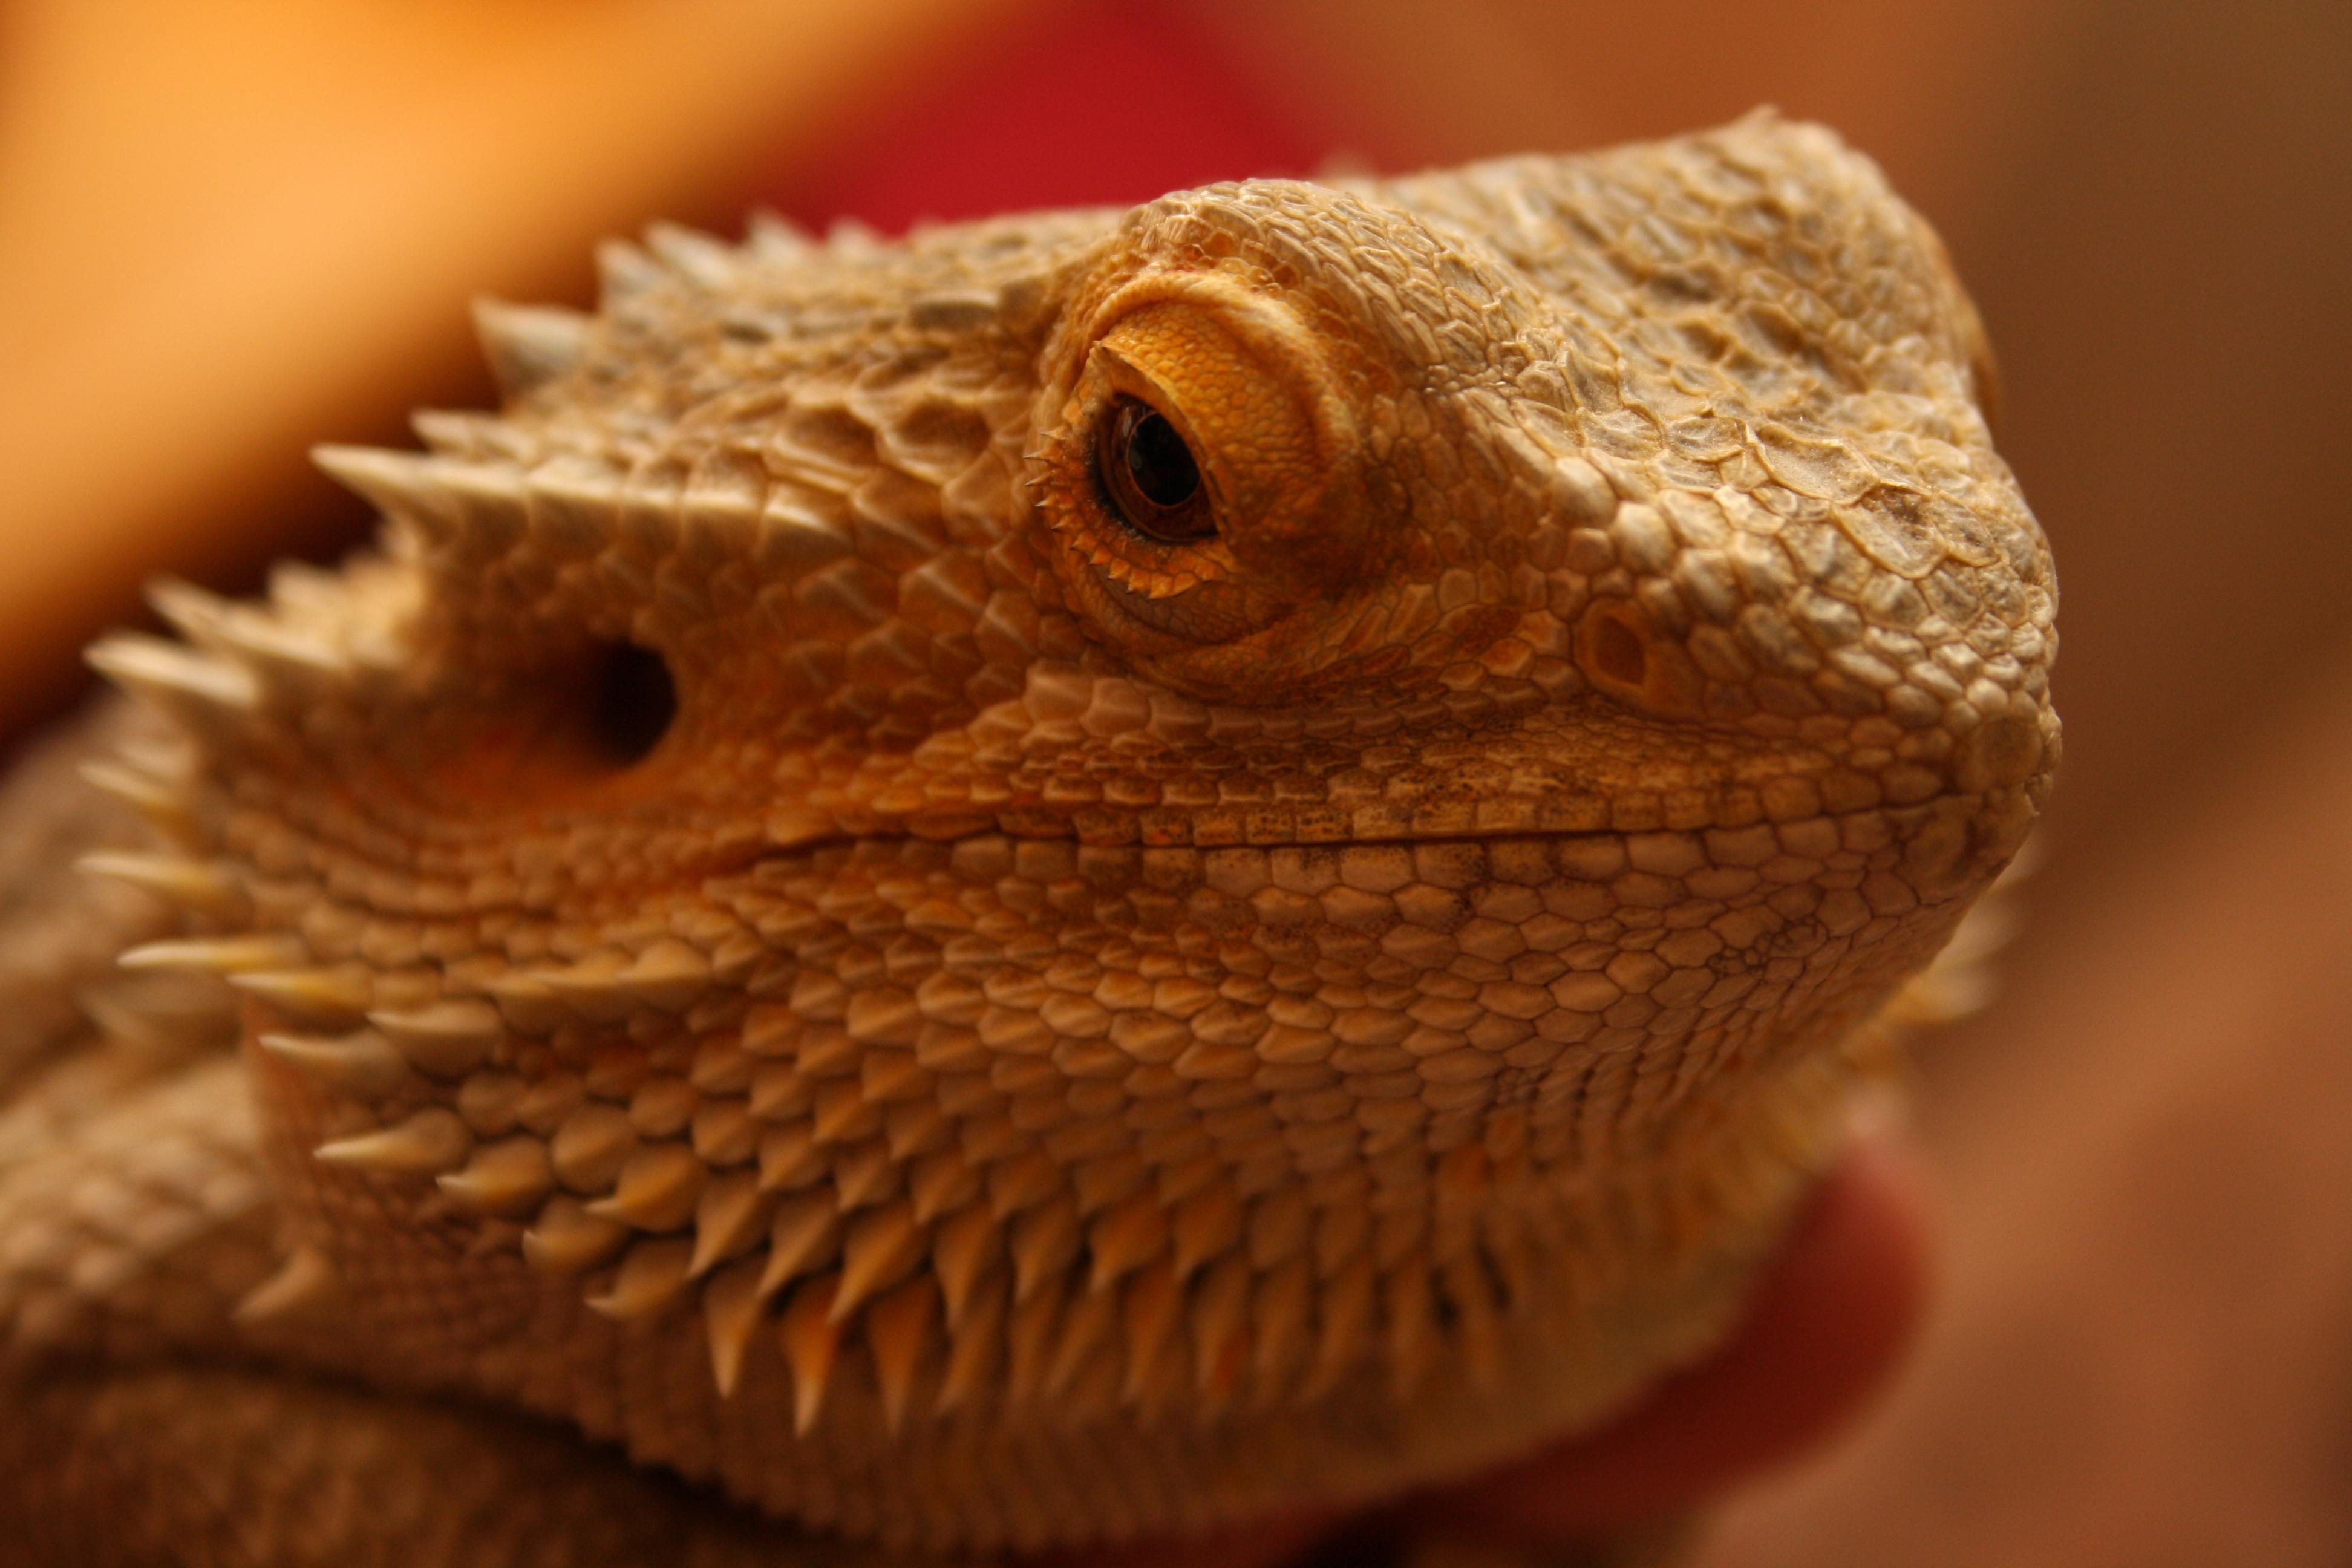
nature, animal, pet, reptile, fauna, lizard, gecko, close up, vertebrate, wildlife photography, animal portrait, macro photography, agamidae, agama, scaled reptile